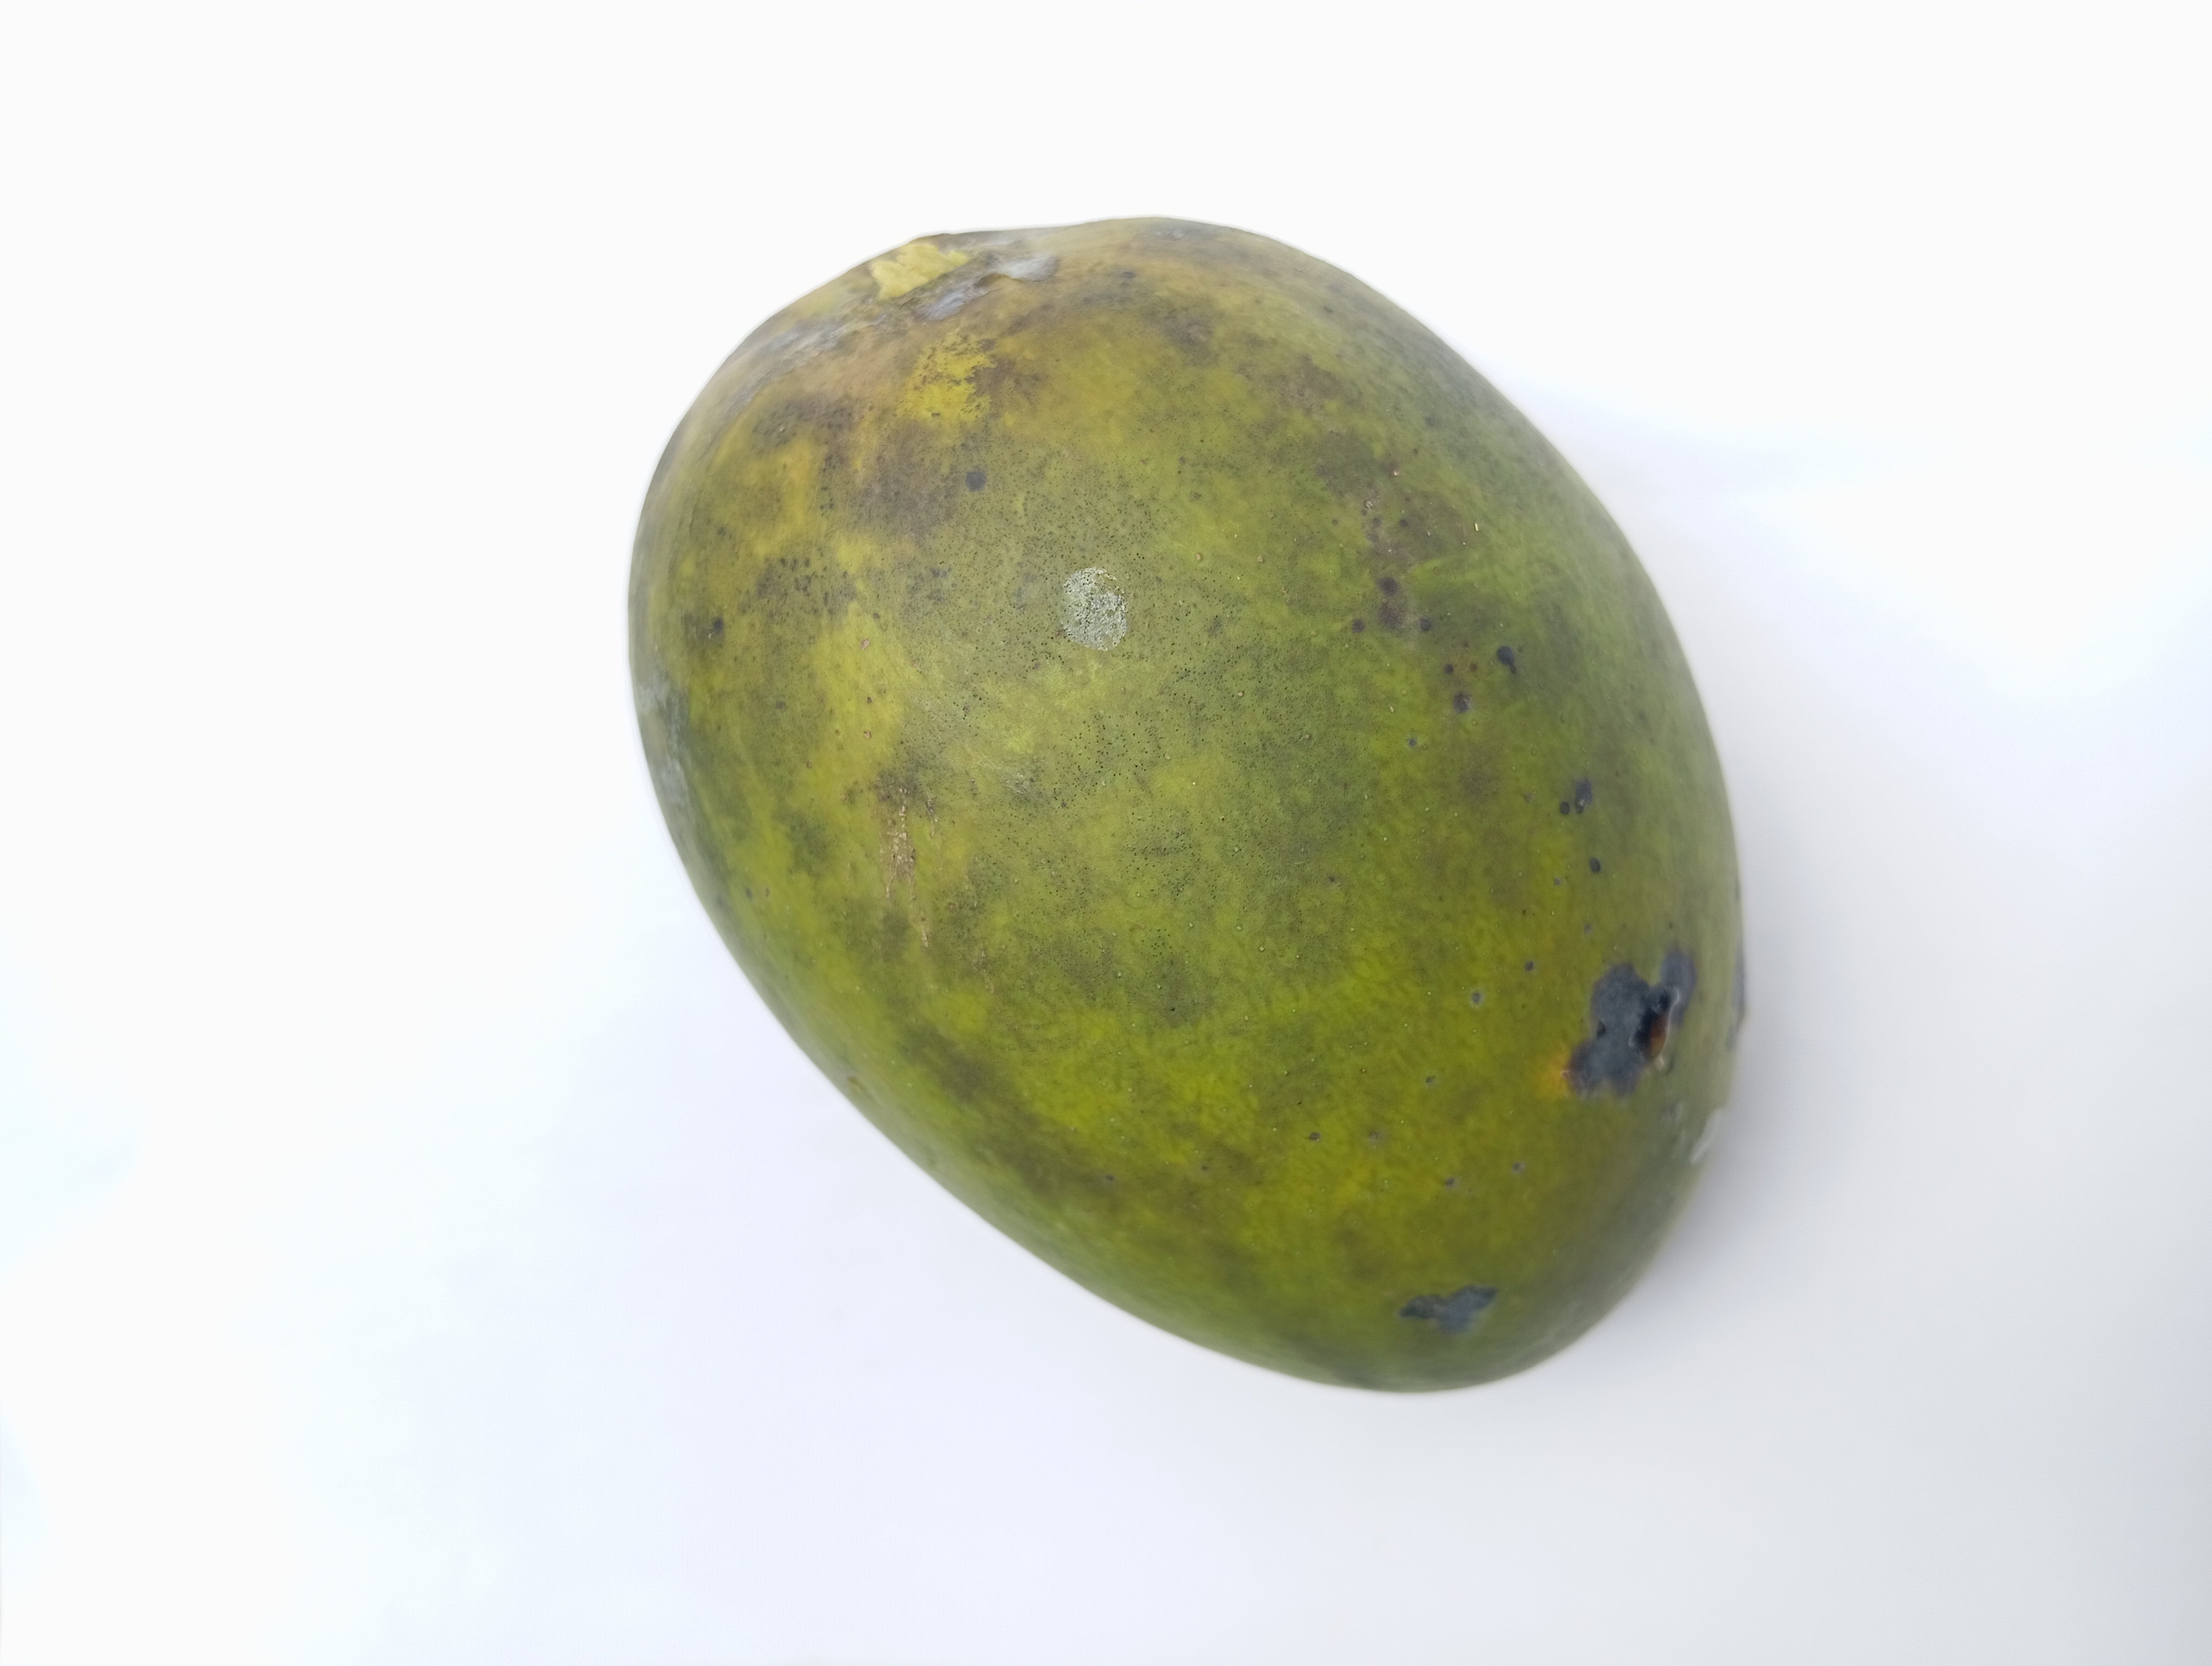
Mango variety: Harivanga